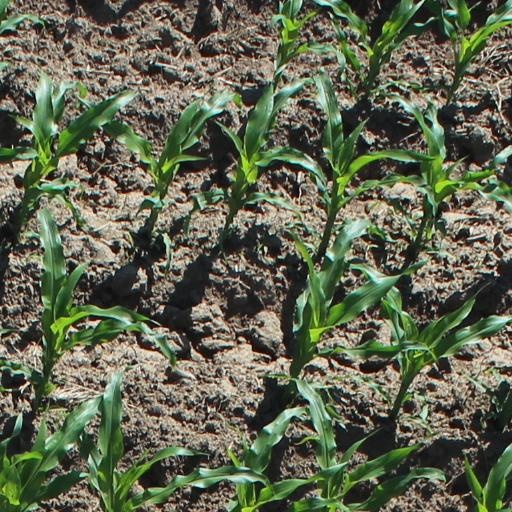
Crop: maize; corn